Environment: lab
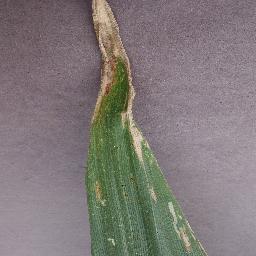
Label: northern_corn_leaf_blight